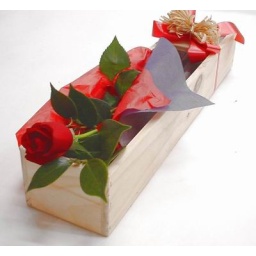
rose in a box